Vilnius

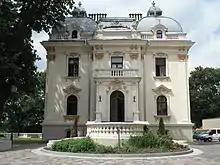
The Institute of Lithuanian Literature and Folklore in Vileišis Palace

Lithuanian painting was influenced by the during the late 18th and 19th centuries, which introduced classical and romantic art. Painters had internships abroad, mainly in Italy. Allegorical, mythological compositions, landscapes, and portraits of representatives of various circles of society began, and historical themes prevailed. The era's best-known classical painters are Franciszek Smaglewicz, Jan Rustem, Józef Oleszkiew, , Józef Peszka, and Wincenty Smokowski. Romantic artists were Jan Rustem, Jan Krzysztof Damel, Wincenty Dmochowski and Kanuty Rusiecki. After the 1832 closure of Vilnius University, the Vilnius Art School continued to influence Lithuanian art.